Trade

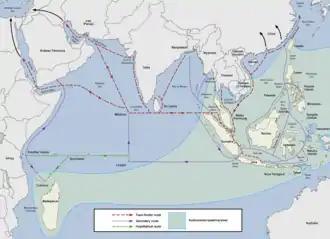
Austronesian proto-historic and historic maritime trade network in the Indian Ocean

Retail trade consists of the sale of goods or merchandise from a very fixed location (such as a department store, boutique, or kiosk), online or by mail, in small or individual lots for direct consumption or use by the purchaser. Wholesale trade is the traffic in goods that are sold as merchandise to retailers, industrial, commercial, institutional, or other professional business users, or to other wholesalers and related subordinated services.